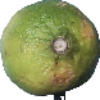
Label: limes